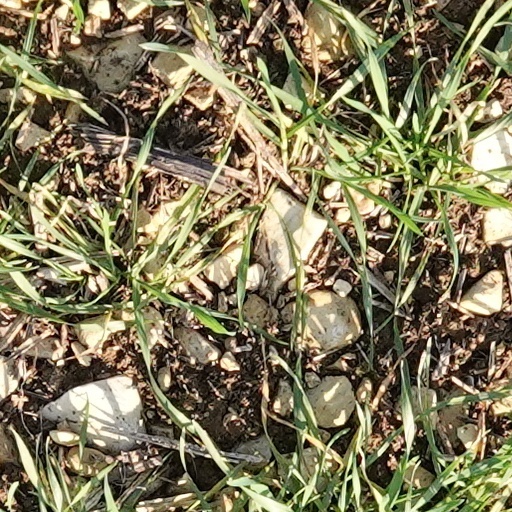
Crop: wheat